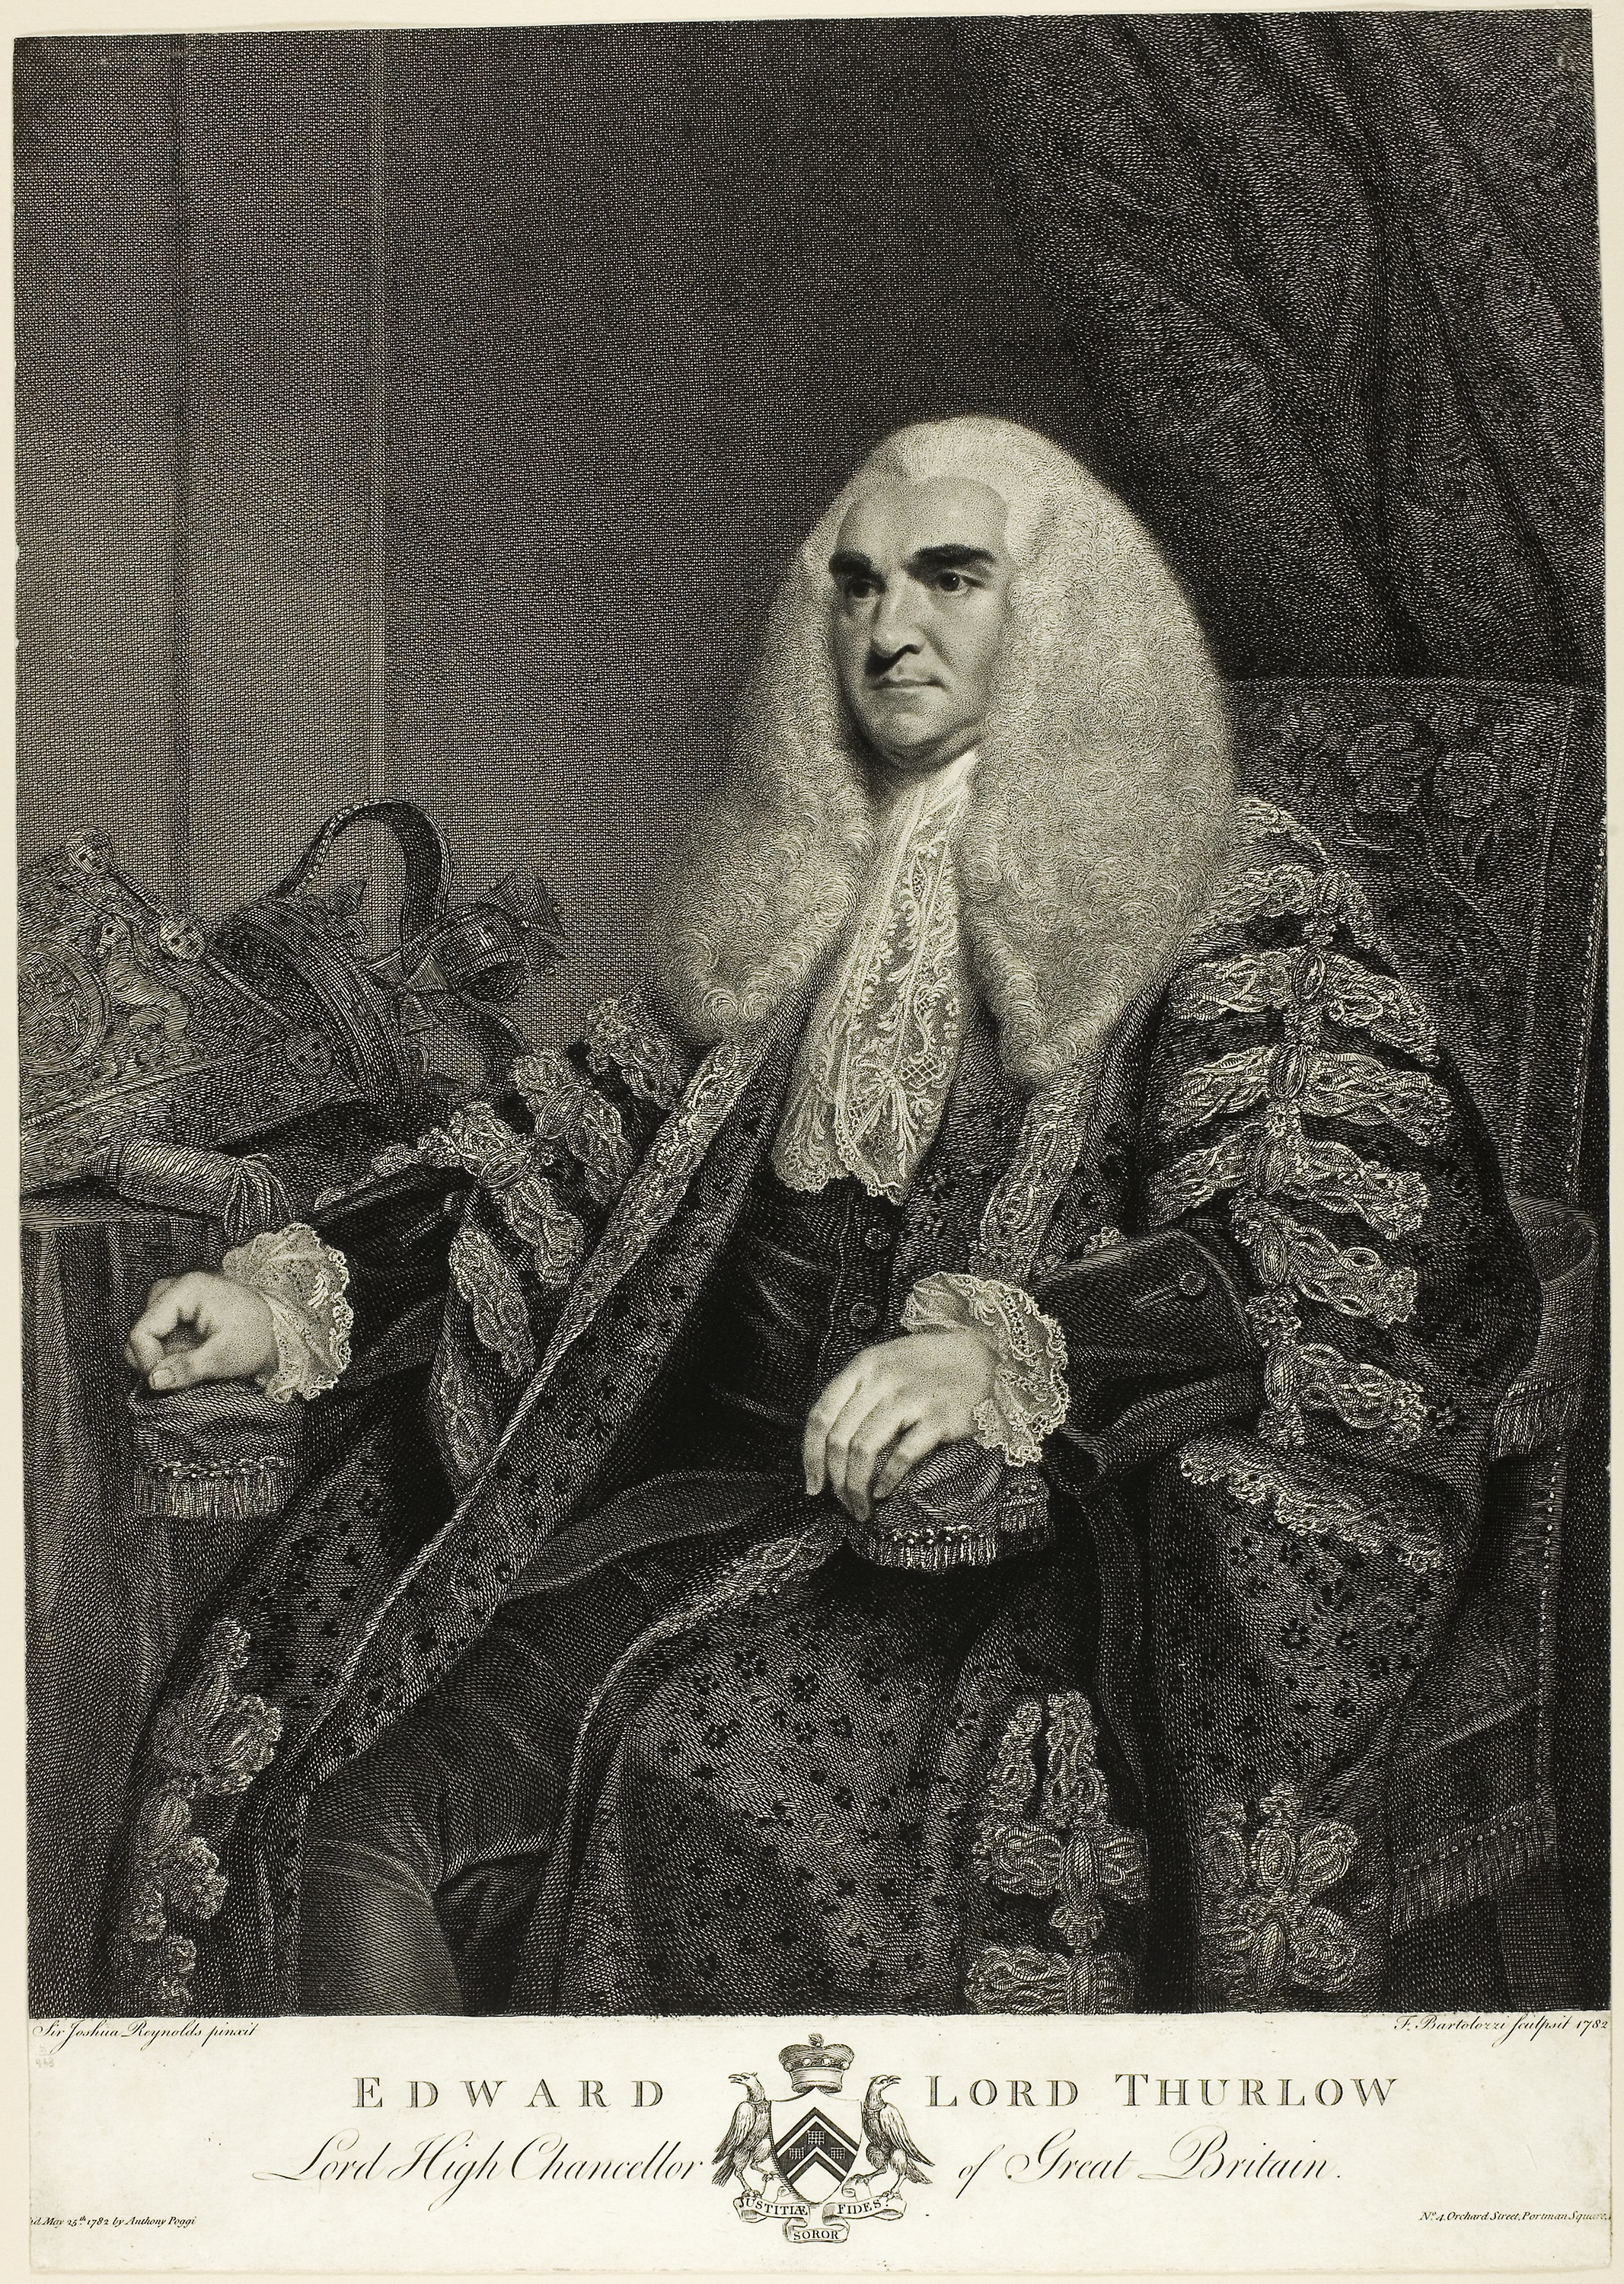
photograph, vintage clothing, art, portrait, black and white, history, retro style, artwork, visual arts, stock photography, illustration